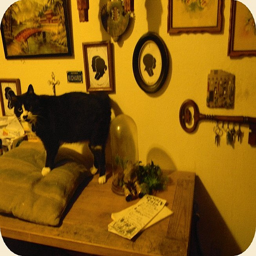
A cat is standing on a small table with pictures on the wall.
Inside a room, a cat stands on a desk.
A cat sitting on top of a table next to a wall with pictures on it.
a black and white cat is standing on a pillow a table and some pictures
A cat is standing on a table near frames on a wall.